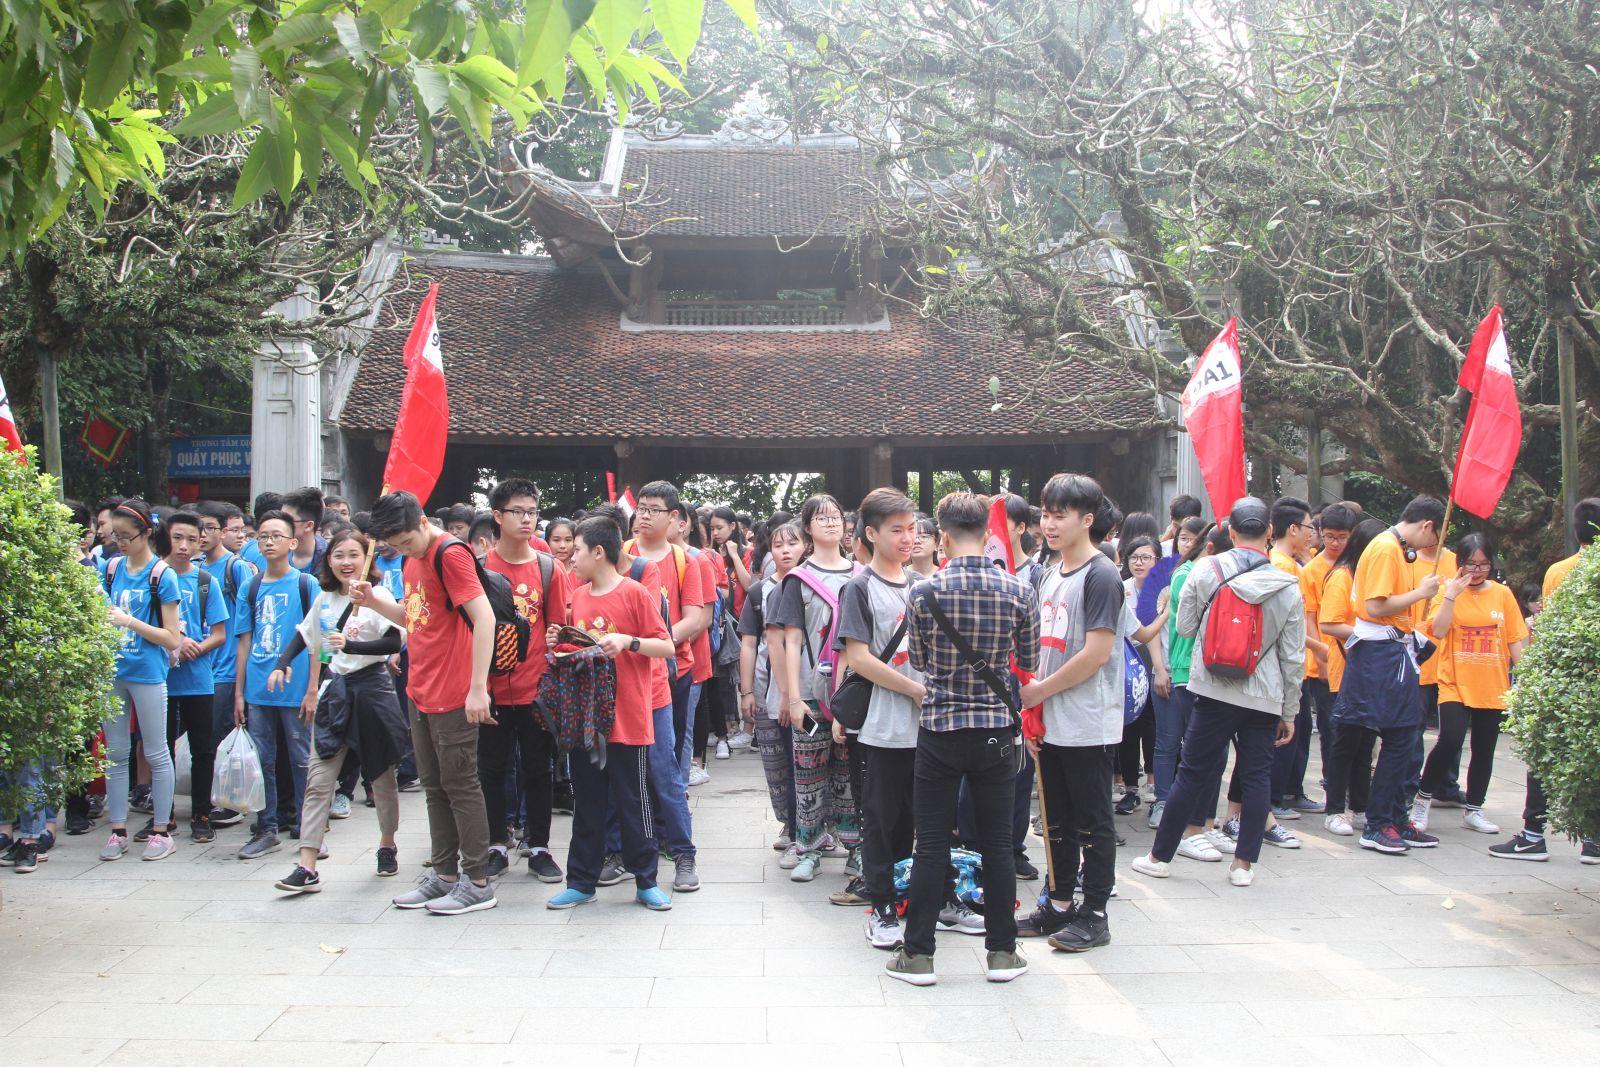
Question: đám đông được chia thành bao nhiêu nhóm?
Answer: được chia thành bốn nhóm